Jean-Louis Alibert

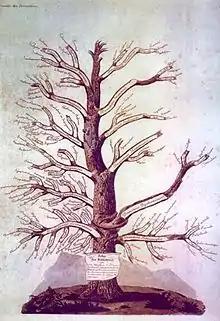
"Arbre des dermatoses" (Tree of Dermatoses)

In 1818, he was the first to describe a patient with psoriatic arthritis.